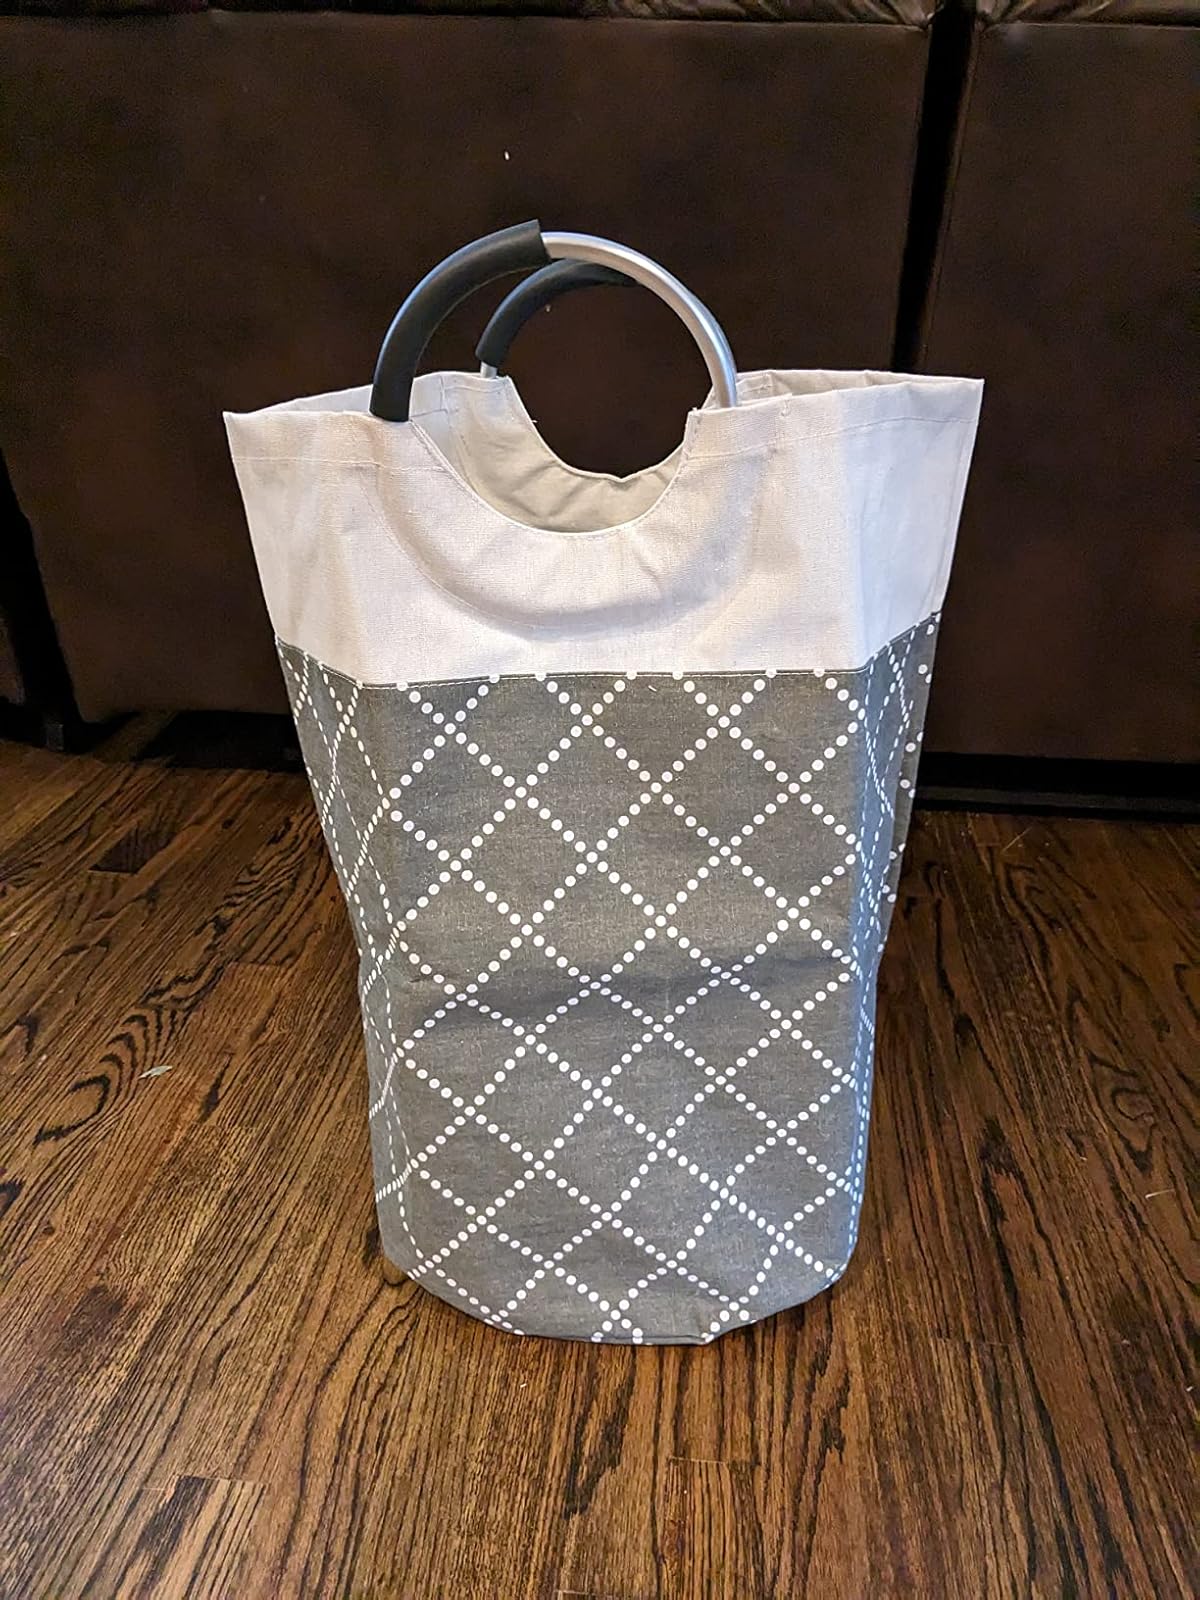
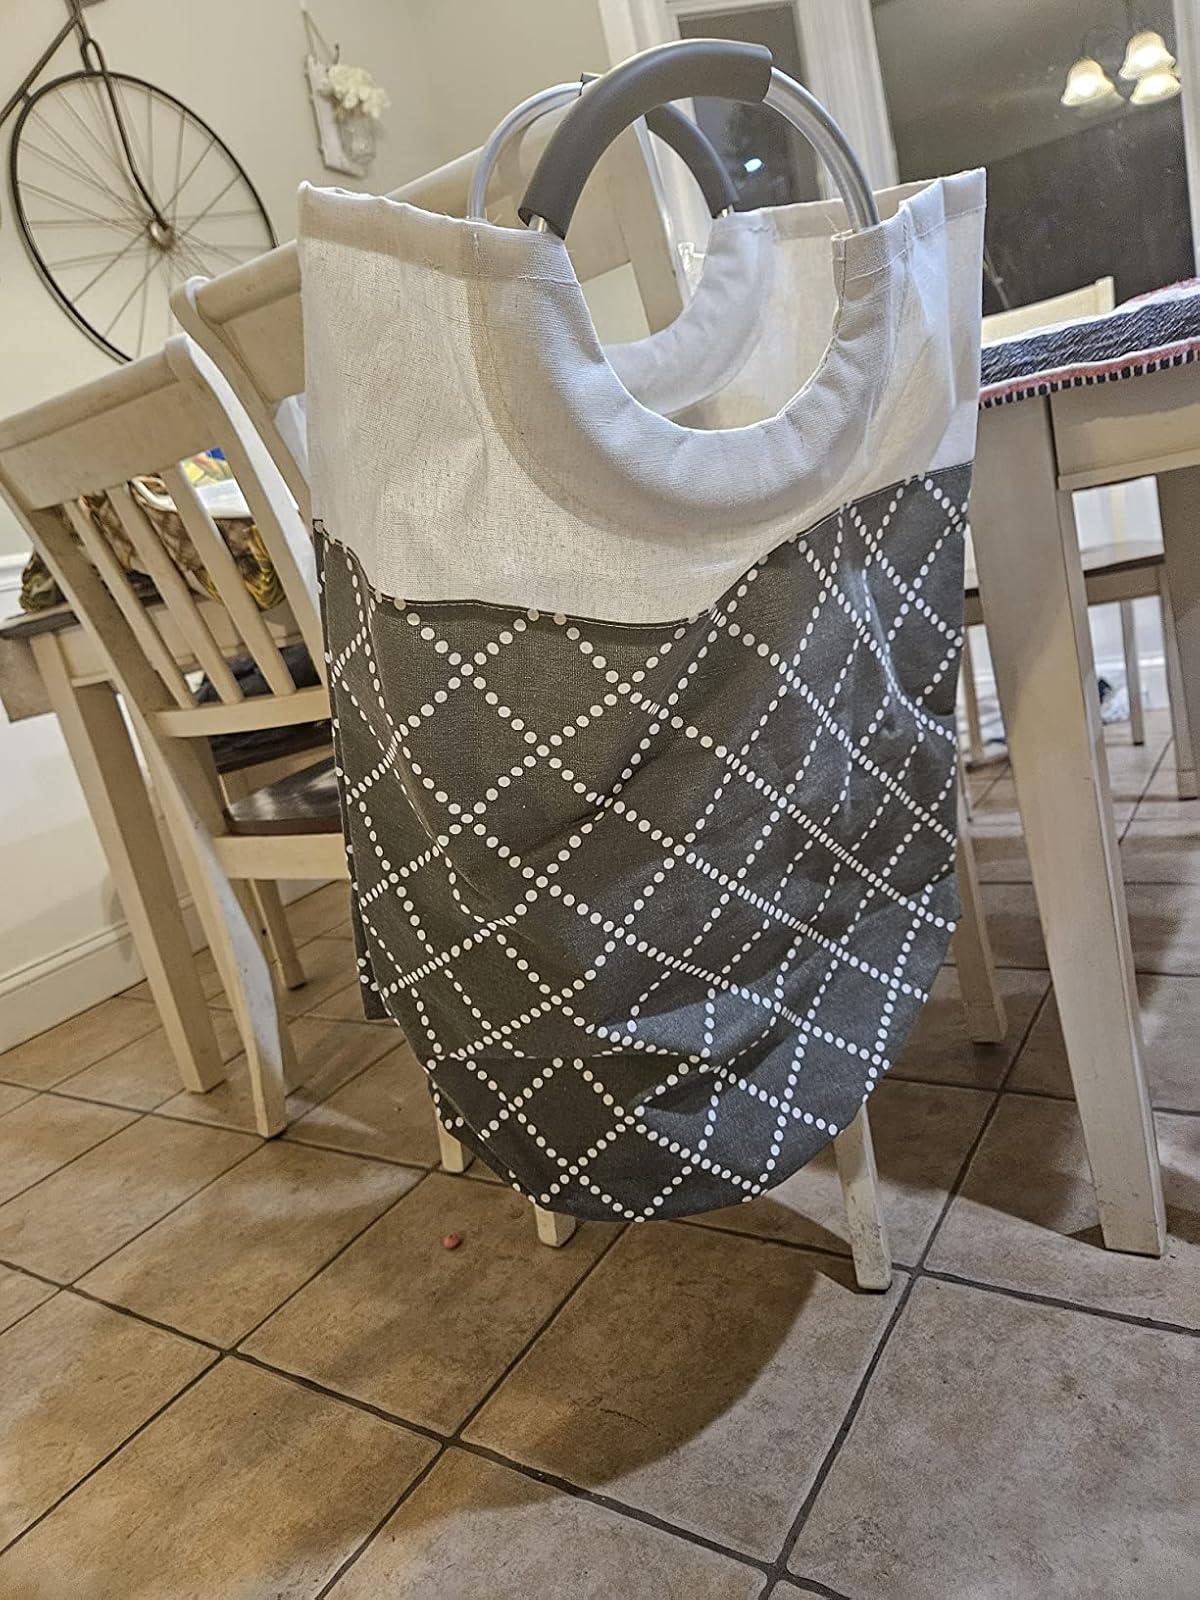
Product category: items_hamper
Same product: yes